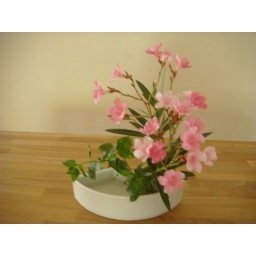
My first ikebana in my new house! Mint and pink flowers (draped over my back yard fence, shhh!)